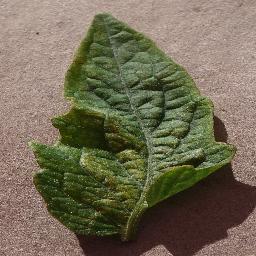
Label: Tomato___Spider_mites Two-spotted_spider_mite